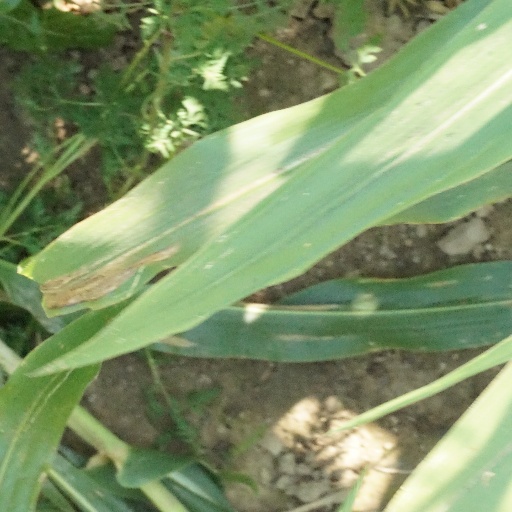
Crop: maize; corn